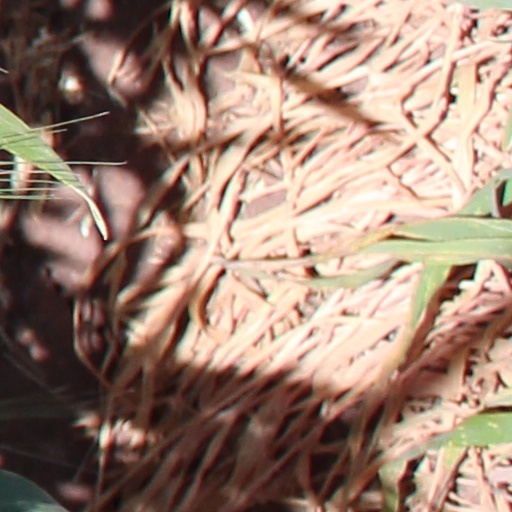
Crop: wheat